L'Origine du monde

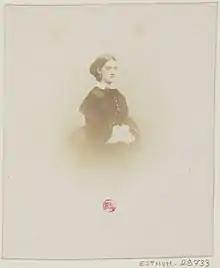
Constance Quéniaux, possible model for

Hiffernan was the subject of a series of four portraits by Courbet titled "Jo, la belle Irlandaise" ("Jo, the beautiful Irishwoman") painted in 1865–66. The possibility that she was the model for or that she was having an affair with Courbet might explain Courbet's and Whistler's brutal separation a short while later. In spite of Hiffernan's red hair contrasting with the darker pubic hair of , the hypothesis continues that Hiffernan was the model. Redhead Jacky Colliss Harvey puts forward the idea that the woman's body hair suggests a more obvious candidate might be the brunette painted with Hiffernan in Courbet's "Le Sommeil"; and that the identification with Hiffernan has been greatly influenced by the eroticised and sexualised image of the female redhead.